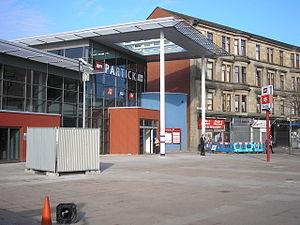
Partick est un district de Glasgow. Il est situé sur les rives nord de la Clyde juste en face du district de Govan. Il se trouve entre les districts de Whiteinch, de Hillhead et de Partickhill. Il constituait un burgh de 1852 à 1912, date à laquelle il a été incorporé dans Glasgow.